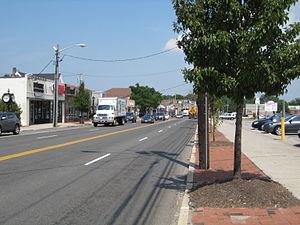
Smithtown est une ville américaine du comté de Suffolk, dans l'État de New York. Située sur la rive nord de Long Island, elle compte 117,801 habitants lors du recensement des États-Unis de 2010.